Margaret I of Denmark

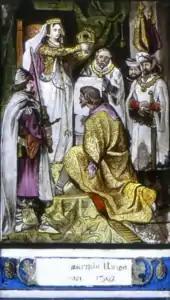
An allegory of the inception of the Kalmar Union: Queen Margaret crowning Erik of Pomerania king of Norway, as depicted in a stained-glass window at Pena Palace, Portugal.

At a conference held at Dalaborg Castle in March 1388, the Swedes were compelled to accept all of Margaret's conditions, elected her "Sovereign Lady and Ruler", and committed themselves to accept any king she chose to appoint. Albert, who had called her "King Pantsless" returned from Mecklenburg with an army of mercenaries. On 24 February 1389, the decisive battle took place at either Aasle or Falan near Falköping. General , the Mecklenburger commander of Margaret's forces, was killed in battle, but he managed to win it for her. Margaret was now the omnipotent mistress of three kingdoms.